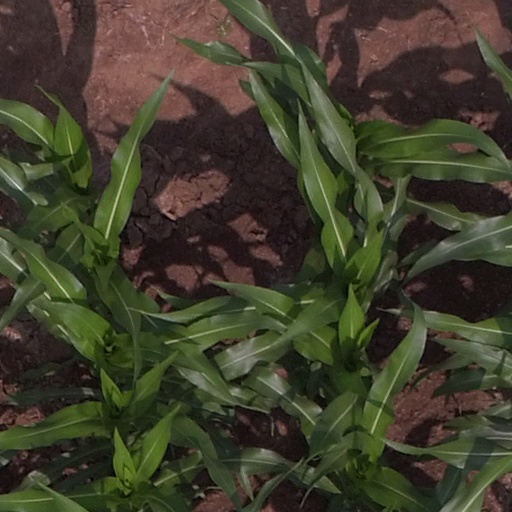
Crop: maize; corn